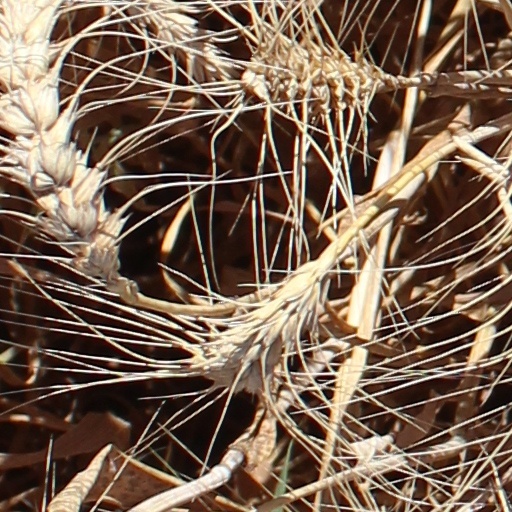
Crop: wheat